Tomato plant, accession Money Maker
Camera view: bottom (45 deg); turntable rotation: 180 degrees
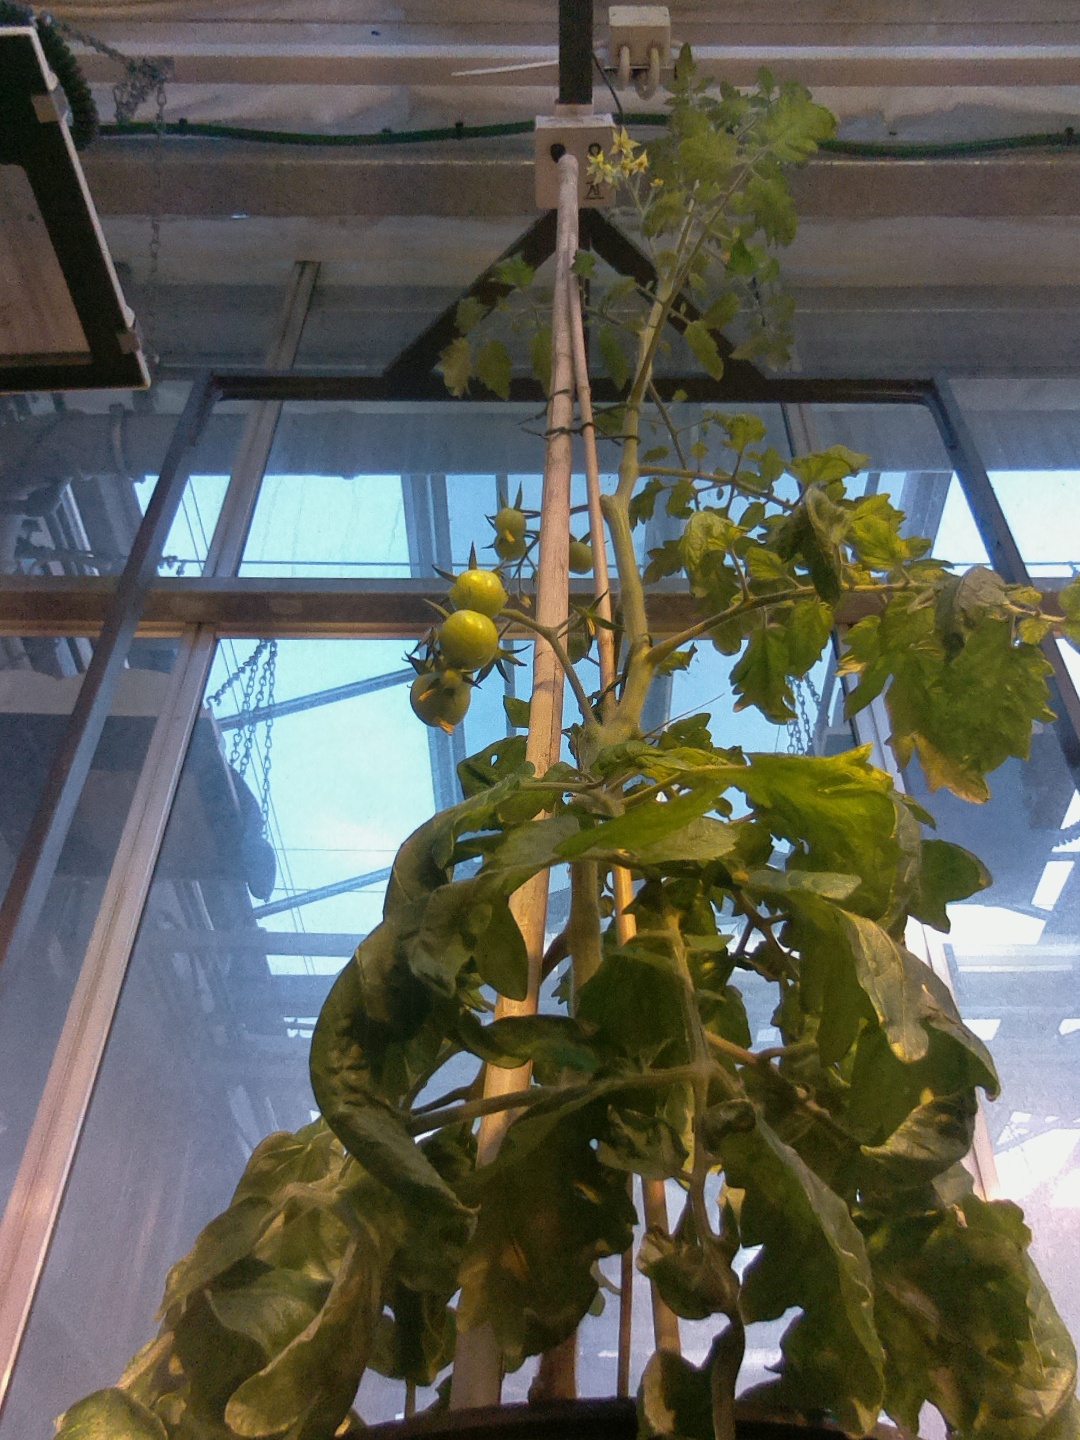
BBCH growth stage 73: 30%-40% of final fruit size